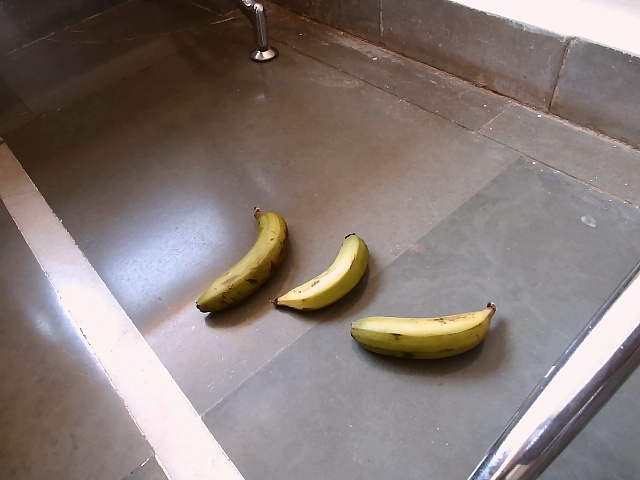
Label: Raw_Banana